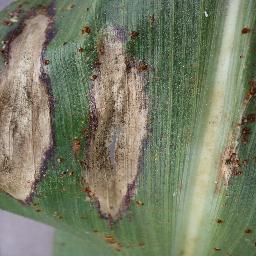
Label: Corn___Northern_Leaf_Blight